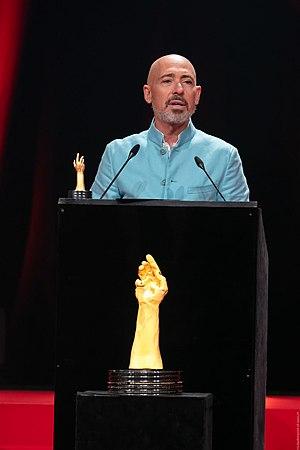
Luc Pettavino, fondateur d'Only Watch sur la scène du Théâtre du Léman pour sa remise du Prix Spécial du Jury du GPHG 2019
La Fondation du grand Prix d’horlogerie de Genève organise une remise annuelle de prix, à Genève en novembre.